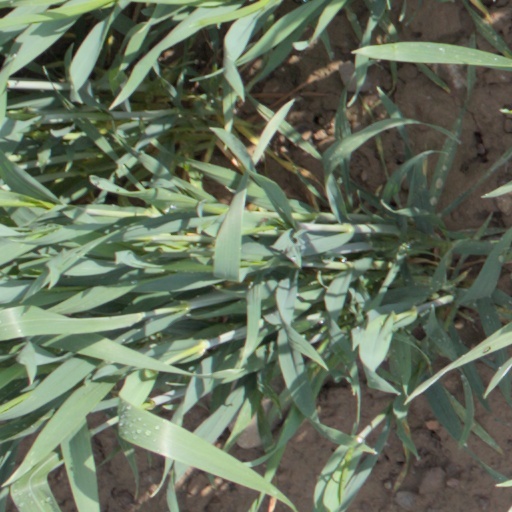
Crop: wheat